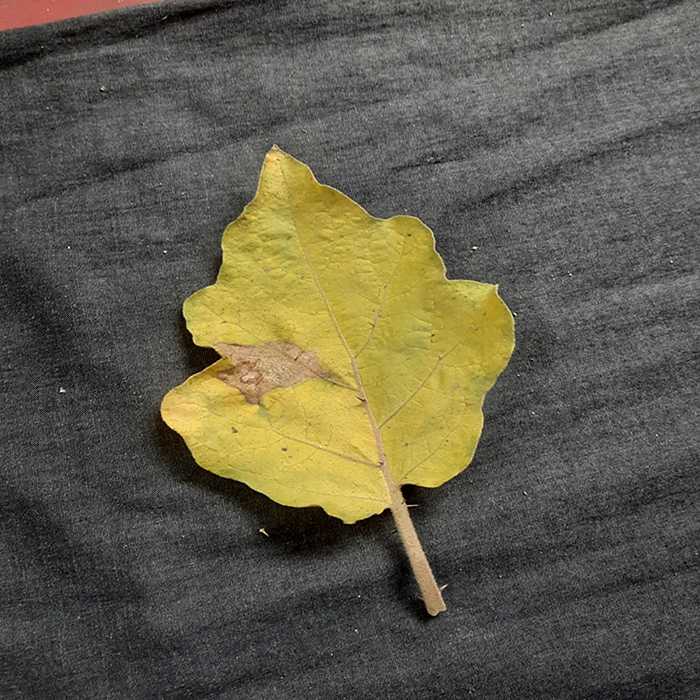
Plant: Eggplant
Label: Eggplant verticillium wilt